Siamese revolution of 1932

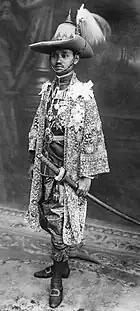
King Prajadhipok wearing "khrui" and "chang kben", armed with "krabi"

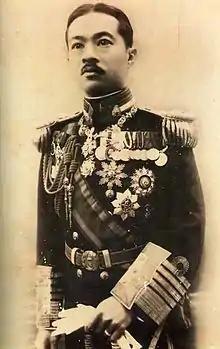
HRH Prince of Nakorn Sawan, the minister of interior and most powerful member in the government

Prince Prajadhipok Sakdidej inherited a country in crisis. His brother King Vajiravudh had left the state on the verge of bankruptcy, and the fact that the state and the people were forced to subsidise the many princes and their lavish lifestyles. Prajadhipok created the Supreme Council of State to solve the problems. The council was composed of experienced senior princes, that quickly replaced the commoners appointed by Vajiravudh. The council was dominated by the Minister of the Interior, German-educated Prince Paribatra Sukhumbandhu, high-ranking Chakri princes had regained dominance of the government, and only four of the twelve ministries were administered by commoners or members of the lower nobility. Prajadhipok turned out to be a sympathetic monarch, immediately ordered a cut in palace expenditure and travelled extensively around the country. He made himself more accessible and visible to the ever-growing Bangkok elite and middle class by carrying out many civic duties. By this time, students sent to study abroad had started to return, faced with a lack of opportunity, the entrenchment of the princes, and the comparative backwardness of the country.